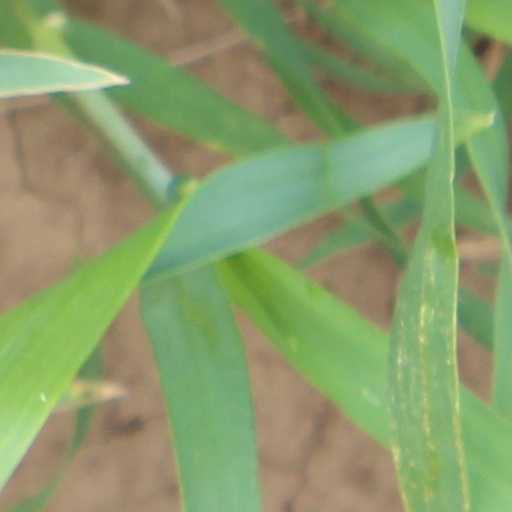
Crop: wheat